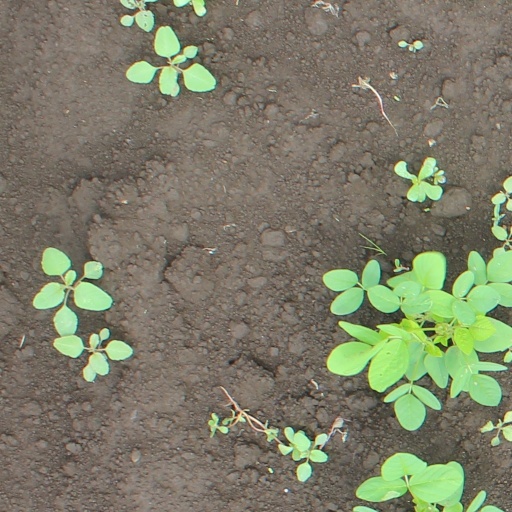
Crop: soybean